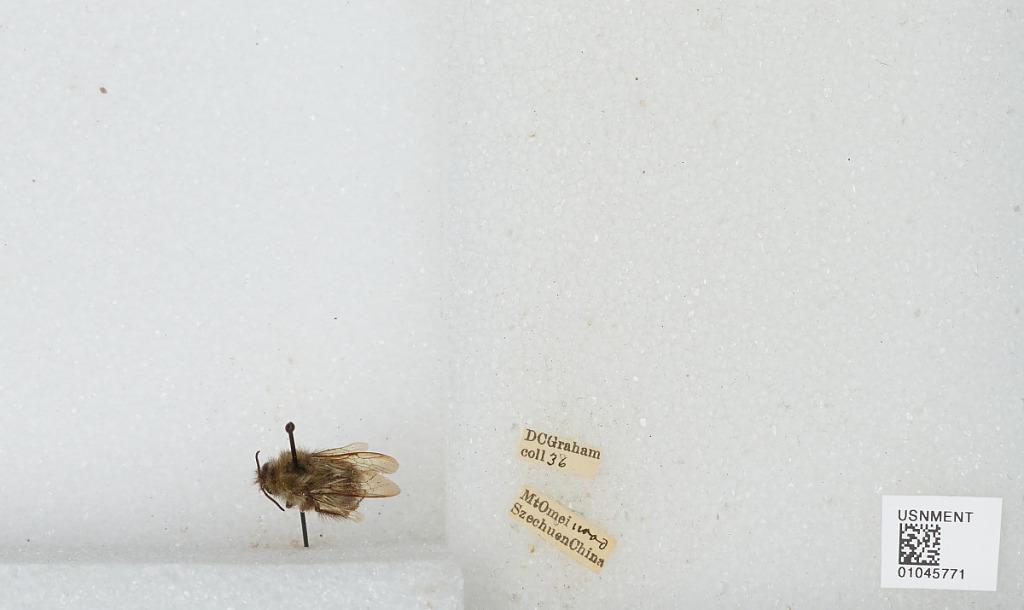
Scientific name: Bombus sp.
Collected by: D. Graham
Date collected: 1936--
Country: China
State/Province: Sichuan
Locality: Mount Emei